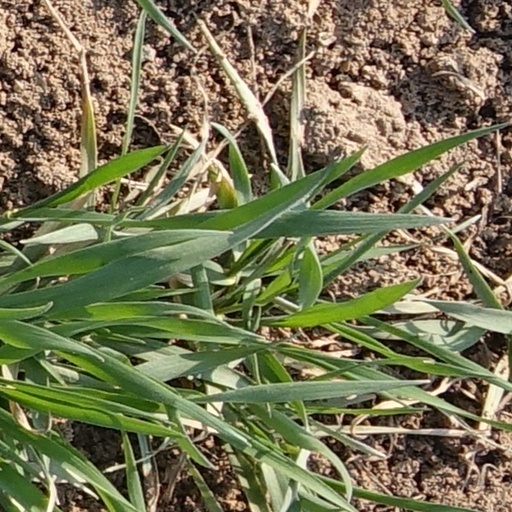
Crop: wheat